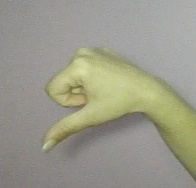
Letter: waw